Sedlice (Strakonice District)

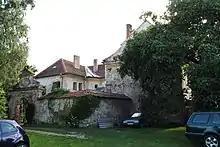
Sedlice Castle

The first written mention of Sedlice is from 1352. From 1352 to 1399, Sedlice was a property of Bavors of Strakonice. In the first half of the 15th century, a Gothic fort was built. During the 16th century, Sedlice prospered and developed, and in 1539, the settlement was promoted to a town. In the second half of the 16th century, the fort was rebuilt to a Renaissance castle with a moat.